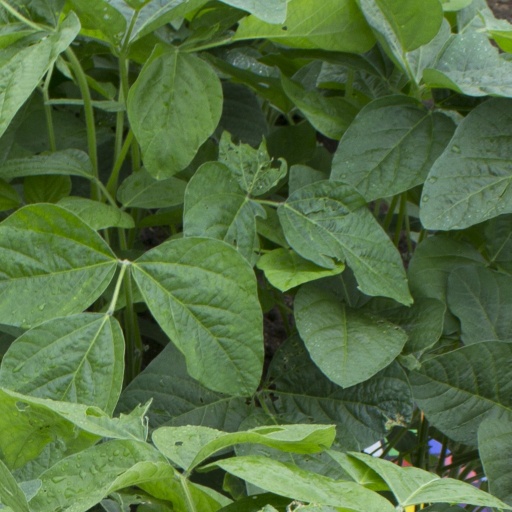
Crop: soybean